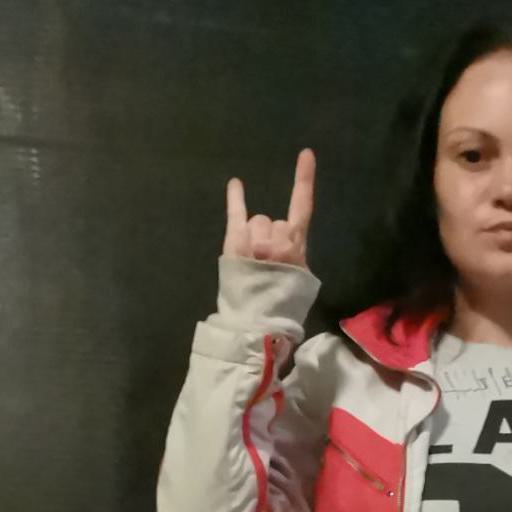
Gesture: rock